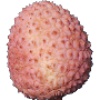
Label: lychee